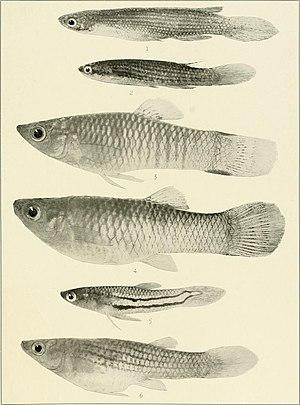
Anablepsoides est un genre de poissons du bassin de l'Amazone, il contient 56 espèces.